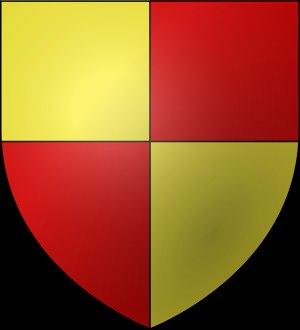
La famille de Faubournet de Montferrand fait partie des familles subsistantes de la noblesse française.